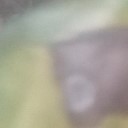
Label: Leaf_rust